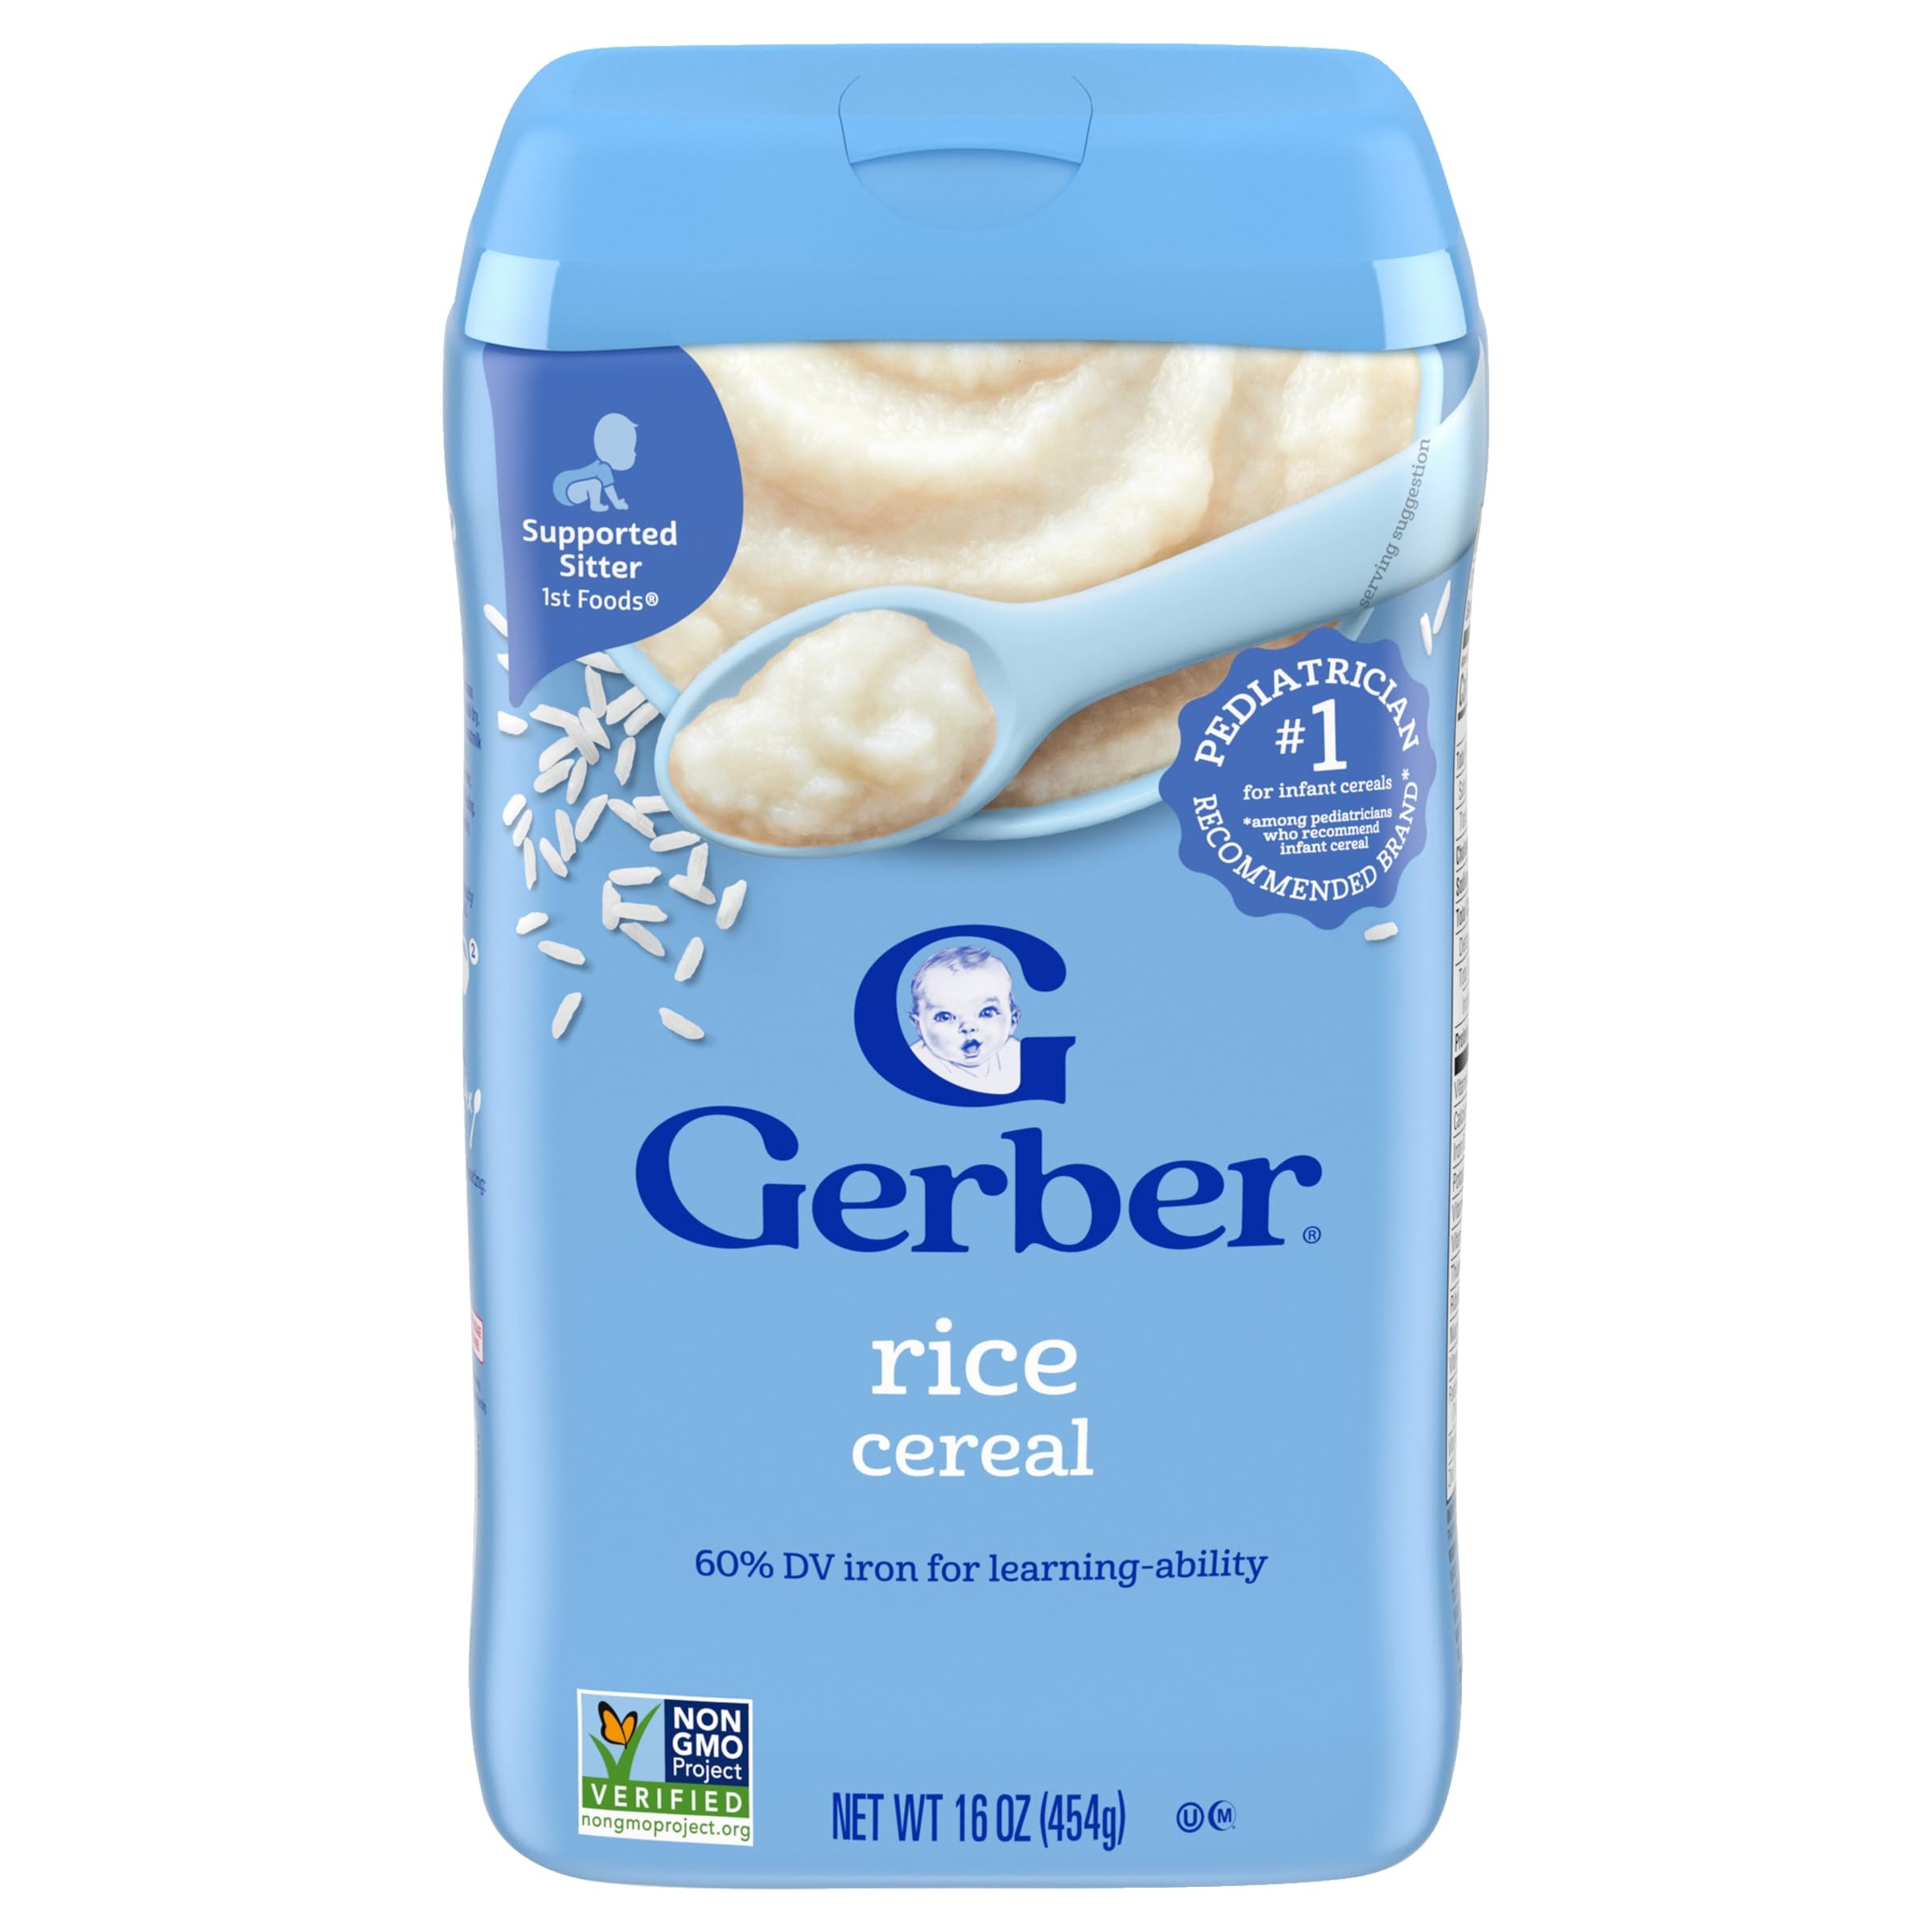
Item Name: Gerber Cereal for Baby 1st Foods Rice Cereal, Made with Essential Nutrients for Supported Sitters, Non-GMO Project Verified, 16-Ounce Canister (Pack of 3)
Bullet Point 1: GERBER RICE CEREAL: Start your baby's love of solid foods with single grain infant cereal.
Bullet Point 2: ESSENTIAL NUTRIENTS: Gerber Infant Cereals contain 11 essential nutrients such as Zinc, Calcium, Vitamin C, E and six B Vitamins to help your little one grow and thrive
Bullet Point 3: IRON: Just two servings of Gerber Infant Cereal meets your little one’s daily Iron needs to help support brain development and learning ability
Bullet Point 4: PEDIATRICIAN RECOMMENDED: Gerber Cereal is the #1 pediatrician-recommended brand for infant cereals among pediatricians who recommend infant cereal.
Bullet Point 5: GERBER GOODNESS: Our foods start with whole ingredients like real fruits, veggies, & grains to help nourish your baby right from the start, from infant formula to baby food to snacks & toddler food.
Product Description: Gerber Cereal for Baby 1st Foods Rice Cereal, 16-Ounce Canister: Gerber Baby Cereal is an ideal way to give your baby their first-ever bite of solid foods. Mix fully cooked cereal with breastmilk or infant formula and introduce your baby’s tiny tummy to something new. And for when your baby gets bigger? We have a wide range of advanced cereals with textures and flavors that meet their needs at every age. Just two servings of Gerber’s infant cereal meet your baby’s daily iron needs. Made non-GMO and without any artificial colors or flavors for your baby. Plus, it’s crafted with calcium to build healthy bones & teeth, along with zinc, vitamins C, E, & six B vitamins for healthy growth. Your supported sitter is ready to put those newfound motor skills to work! We have the first cereals they need to make their introduction to solid foods as smooth as can be, while checking for sensitivities along the way. Plus, when they reach their next milestone, there’s a whole line of more advanced cereal options waiting to grow with them.
Value: 48.0
Unit: Ounce

Price: 6.415